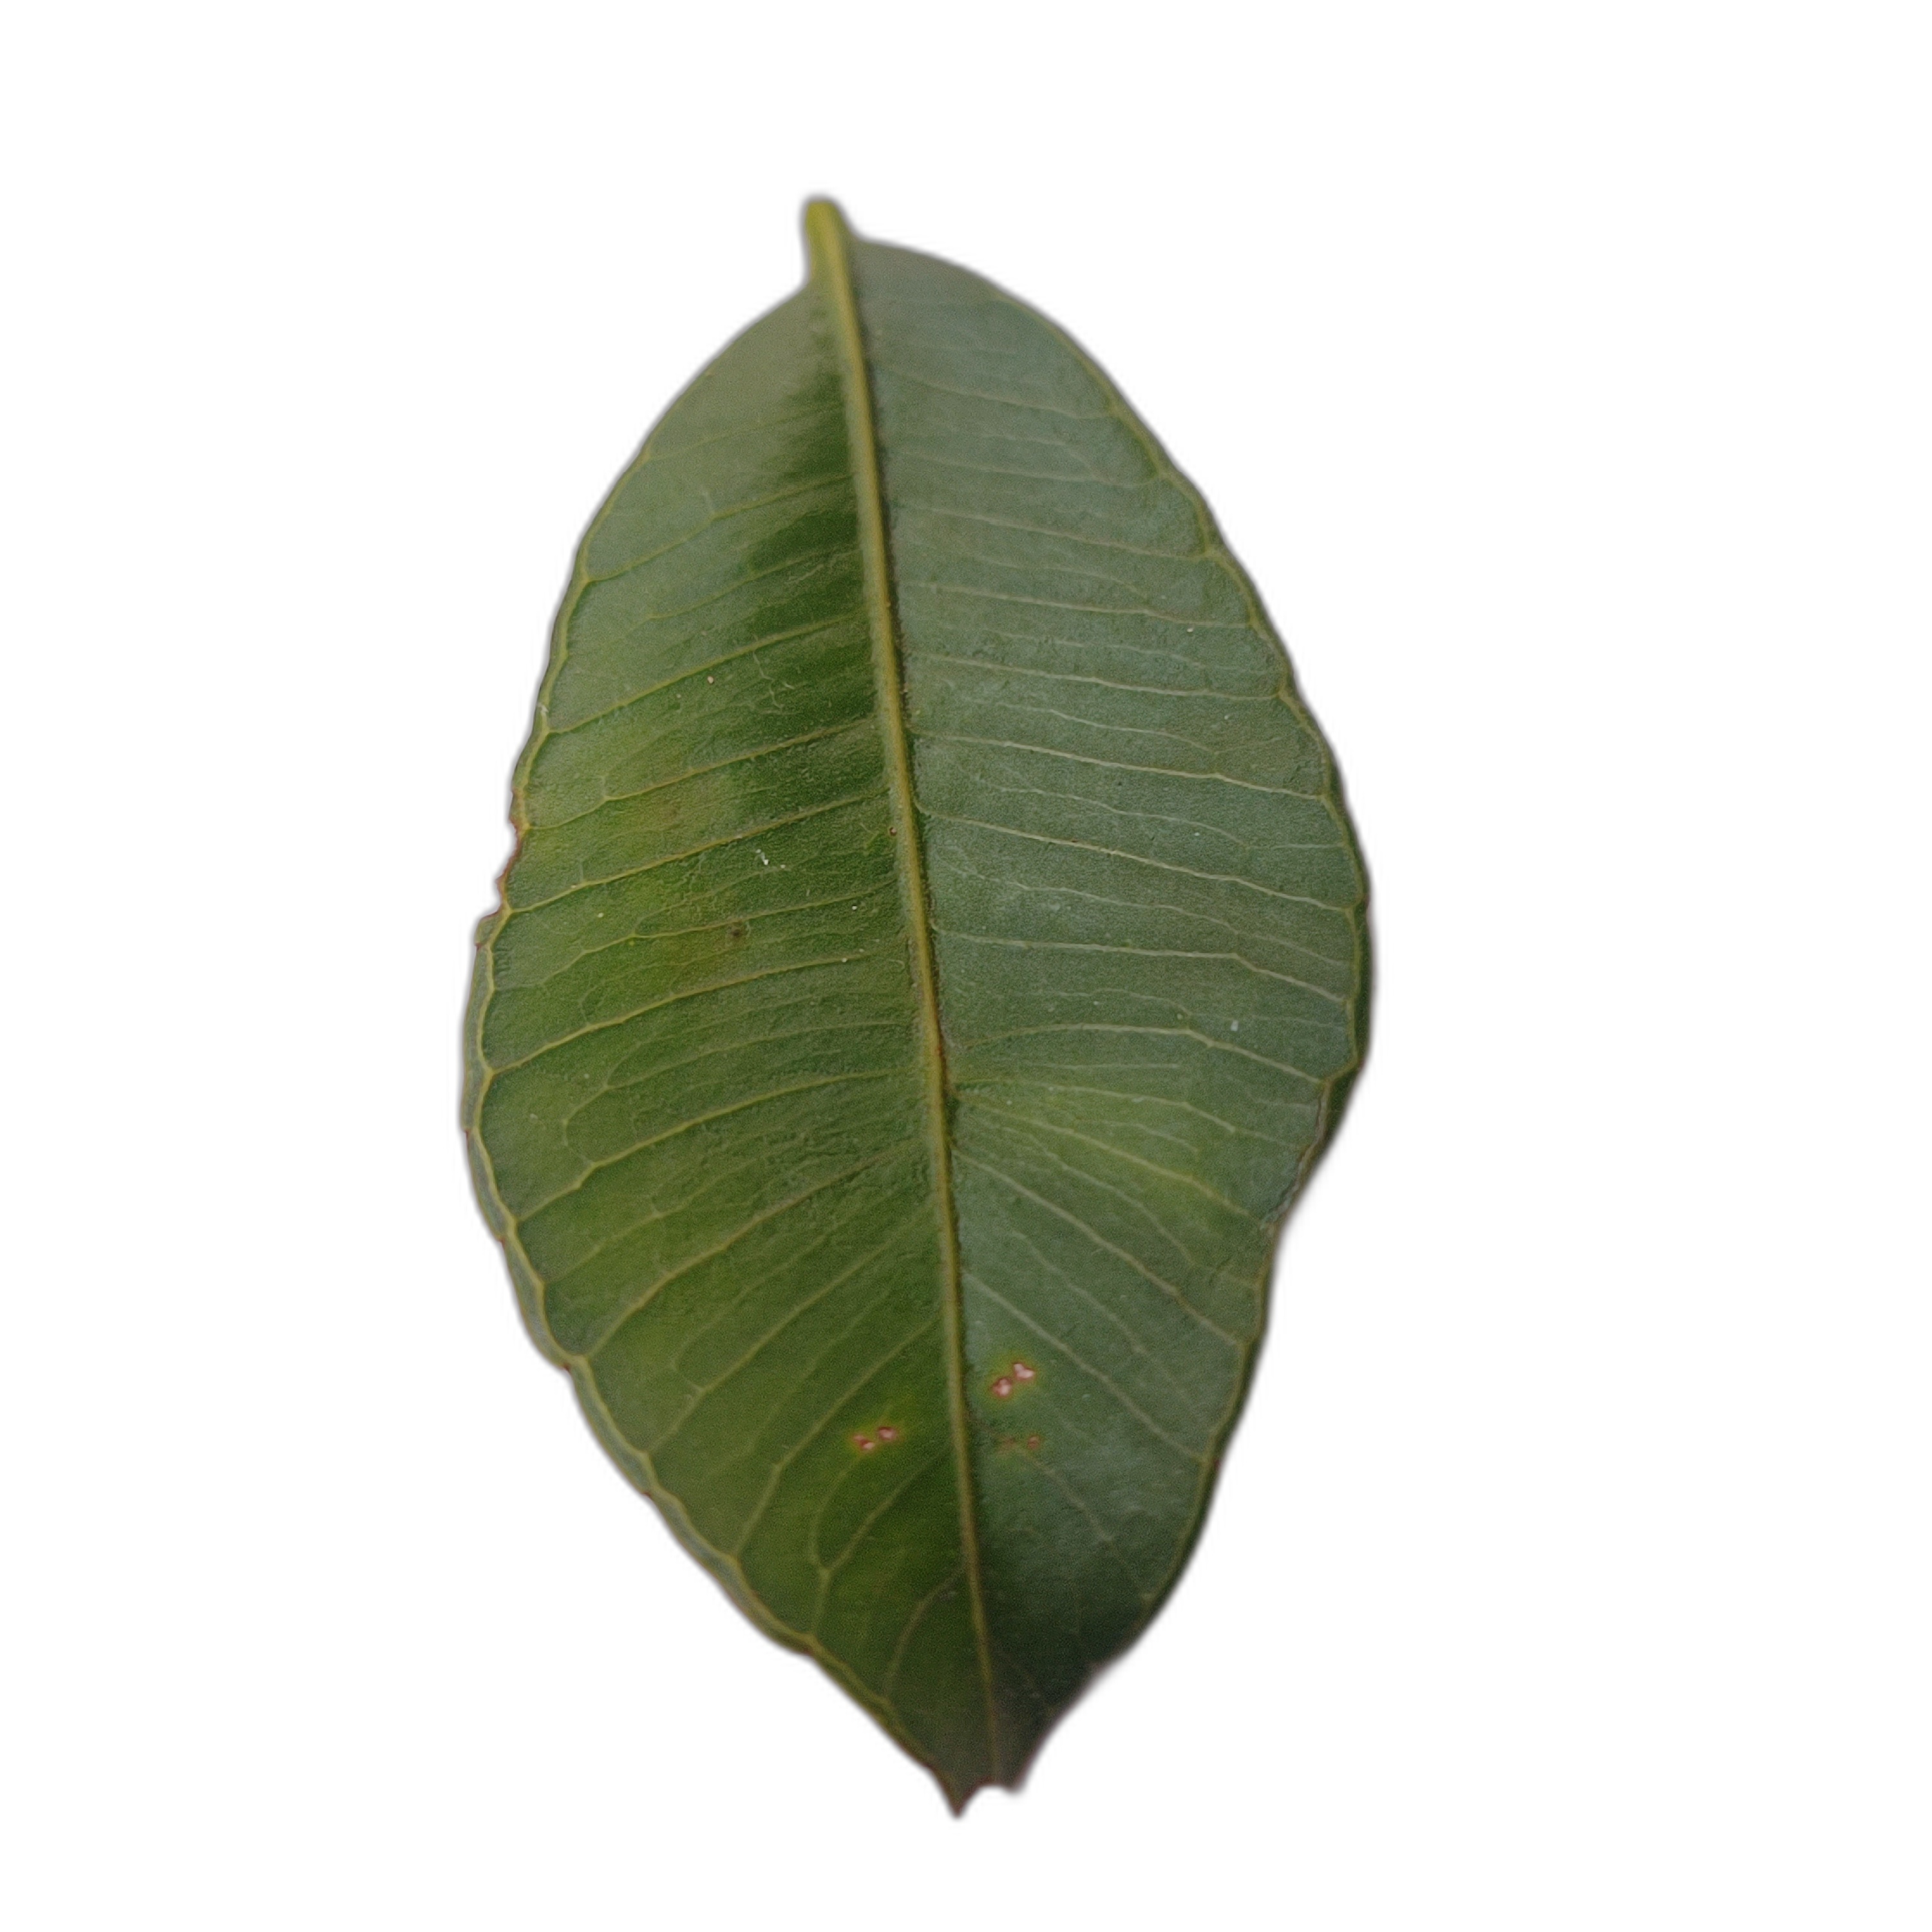
Label: healthy